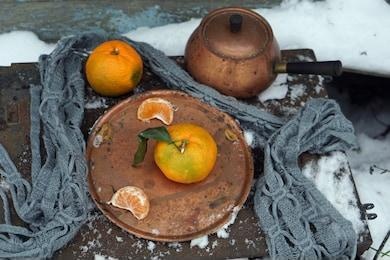
Label: mandarine